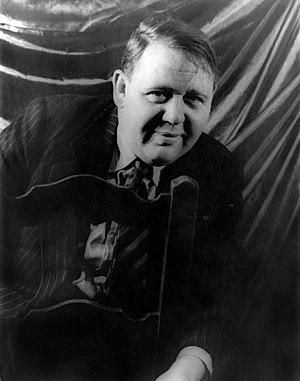
Les Papiers posthumes du Pickwick Club, également connu sous le titre Les Aventures de Monsieur Pickwick, est le premier roman de Charles Dickens à être publié sous forme de feuilleton, de 1836 à 1837.
Le commissaire Jules Maigret est un personnage de fiction, protagoniste et héros de 75 romans policiers et 28 nouvelles de Georges Simenon, publiés entre 1931 et 1972.
Quasimodo est un film américain réalisé par William Dieterle et sorti en 1939.
Le Capitaine Kidd est un film américain réalisé par Rowland V. Lee, sorti en 1945.
La British Academy of Film and Television Arts, en français « Académie britannique des arts de la télévision et du cinéma », est une académie qui organise des cérémonies annuelles de remise de prix dans les domaines du cinéma, de la télévision et des jeux vidéo au Royaume-Uni, nommés BAFTA Awards.